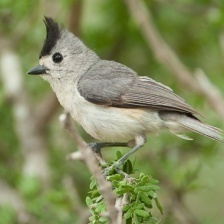
Species: TIT MOUSE
Scientific name: PARIDAE
ImageNet parent category: chickadee